Public housing estates in Sheung Shui

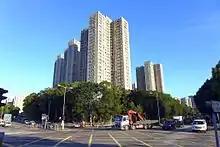
Choi Po Court

Choi Po Court is an HOS housing estate in Sheung Shui Town, near Choi Yuen Estate and Sheung Shui station. It had four blocks built in 1982.